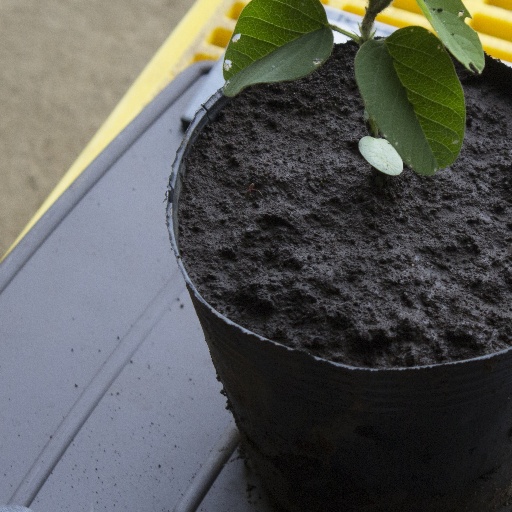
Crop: soybean